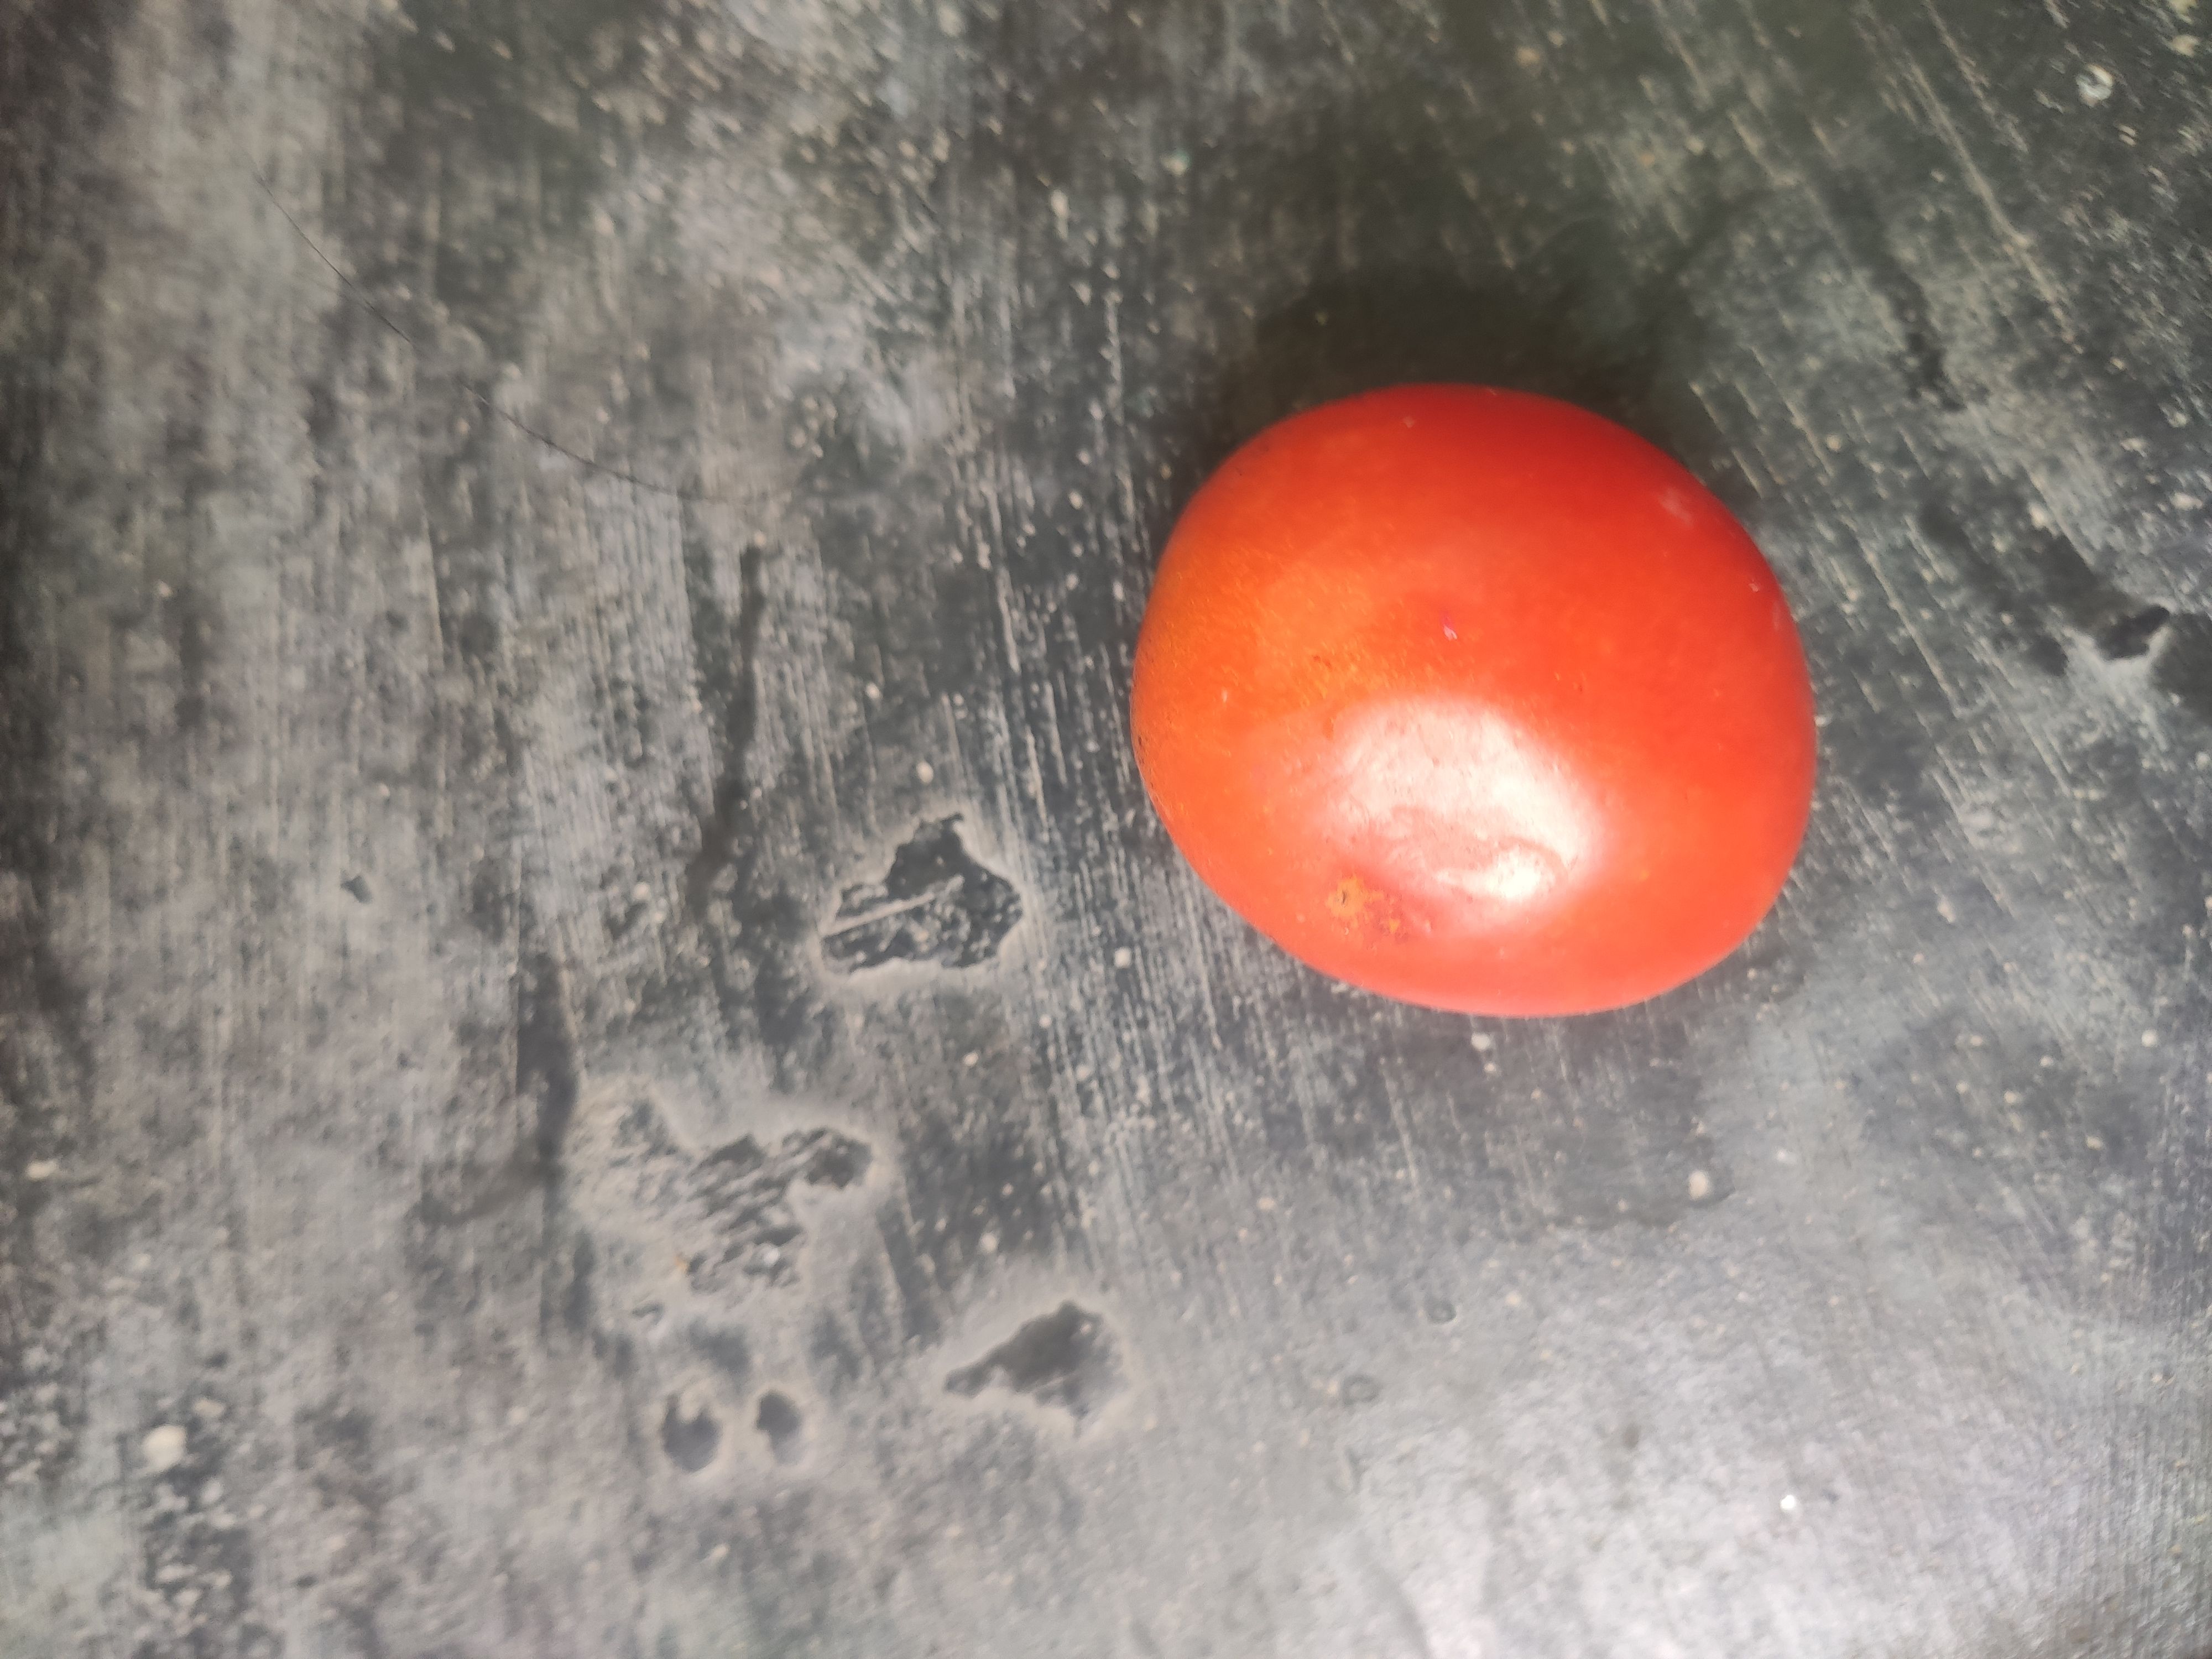
Fruit: tomatoes
Grade: 2nd-grade